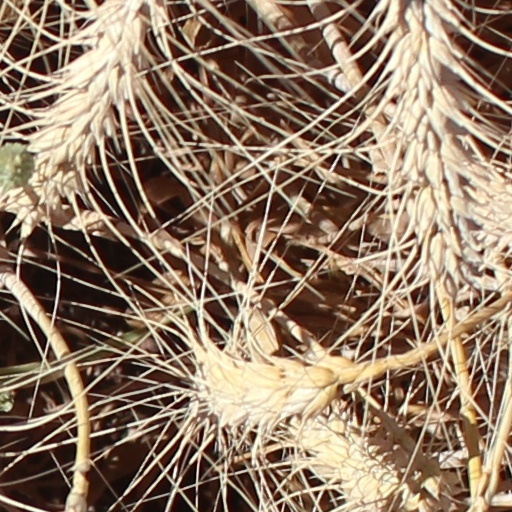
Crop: wheat